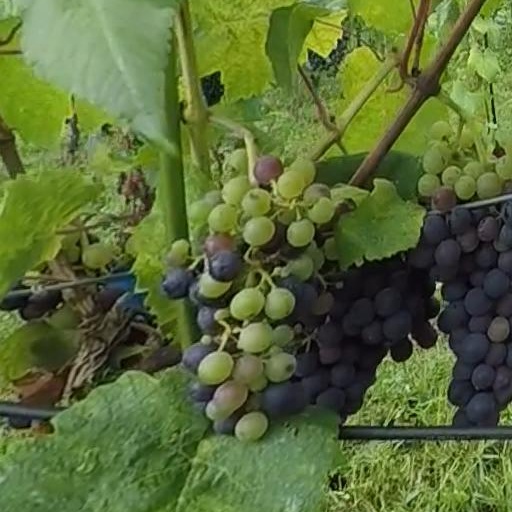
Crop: grape